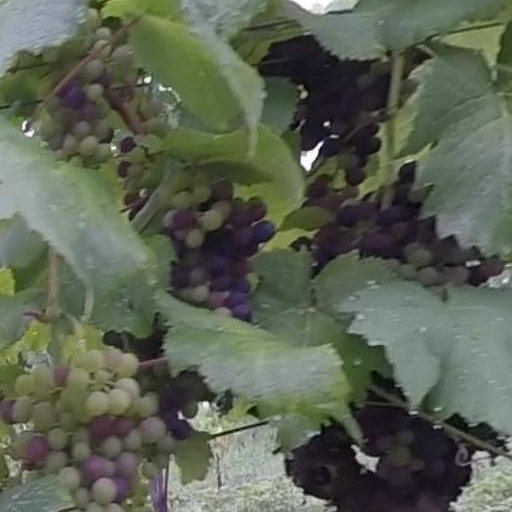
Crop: grape